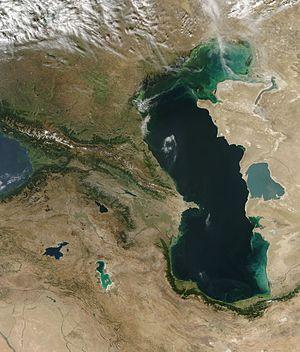
La mer Caspienne est une vaste étendue d'eau située en Asie occidentale, principalement alimentée par la Volga, issue de la fermeture d’une mer océanique ancienne, l'océan ou mer Paratéthys. Bien qu'il s'agisse, d'un point de vue strictement juridique, d'un lac, on la qualifie couramment de plus grande mer fermée du monde. Elle est bordée au nord et à l’est par les steppes de l’Asie centrale, à l’ouest et au sud par des chaînes issues de l’orogénèse himalayo-alpine : respectivement Caucase et Elbourz. Les pays riverains sont : le Kazakhstan au nord-est, le Turkménistan au sud-est, l’Iran au sud, l’Azerbaïdjan au sud-ouest, et la Russie au nord-ouest. Son niveau varie selon les années, mais de 1995 à 2017 il diminue rapidement principalement à cause d'une évaporation accrue par le réchauffement climatique, et cette tendance devrait se poursuivre.